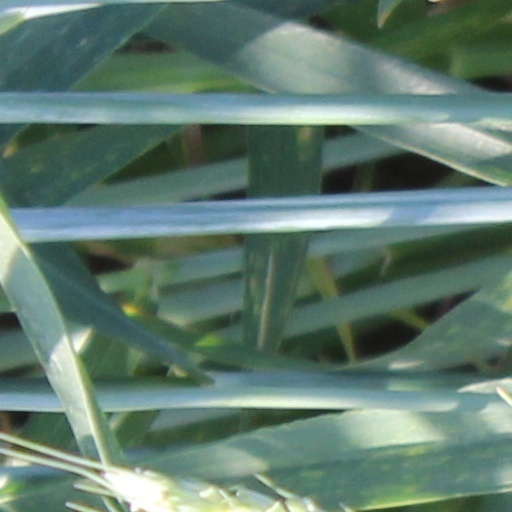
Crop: wheat